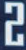
Number: 2